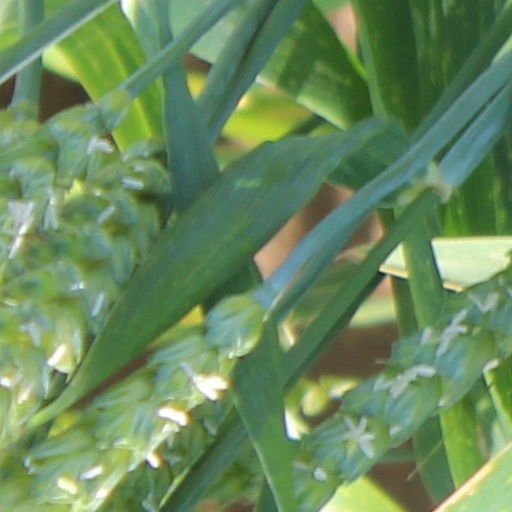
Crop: wheat